FS Class 851

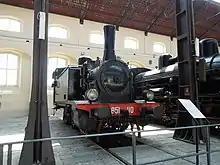
FS locomotive 851.110 preserved in the Pietrarsa National Railway Museum, Aug. 2, 2012

The longevity of the class, due to its qualities, favored advocates of preserving some of its units.